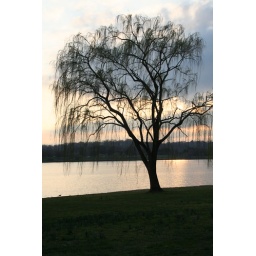
The tree is in DC, the land across the water is Virginia.